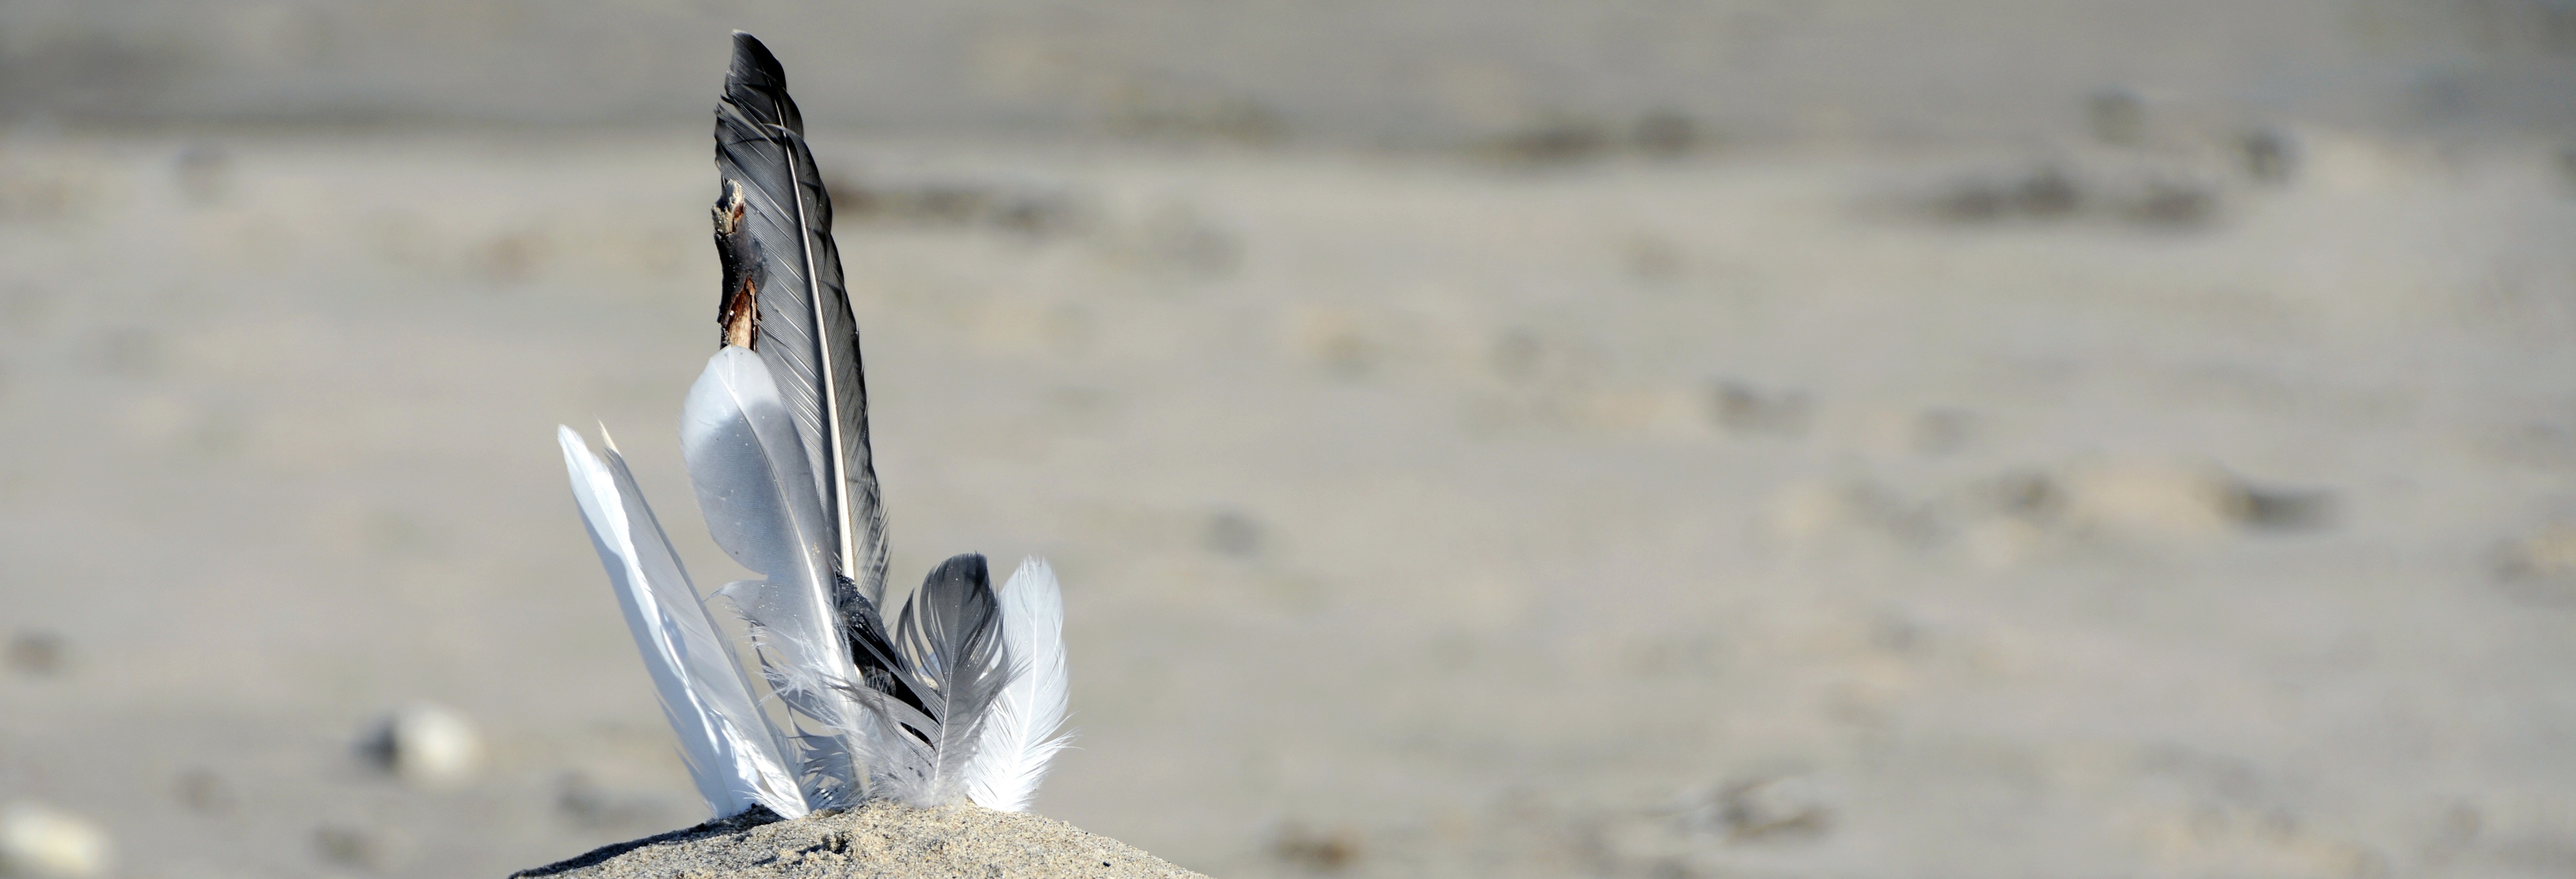
beach, sea, nature, sand, bird, wing, white, decoration, banner, feather, grey, beige, most beach, header, head image, pastime, gulls feathers